Describe the emotion expressed in this image:  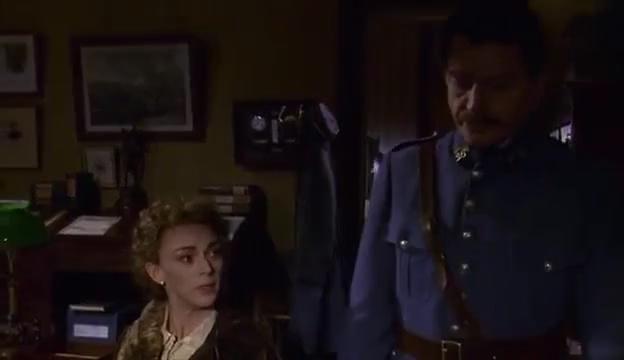
This person displays Suffering, valence and arousal with low intensity.